GE 2-C+C-2

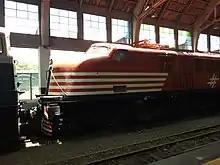
Locomotive #6387, refurbished and parked at Bauru Station (NOB).

The first locomotives were delivered in 1940 and started to pull passenger and freight trains for Companhia Paulista. After the completion of several road readjustment works on Paulista lines, the locomotives began to reach speeds of 120 kilometers per hour. Initially supplied with a pin+hook coupler, the locomotives had their equipment replaced in the 1950s by Janney couplers.